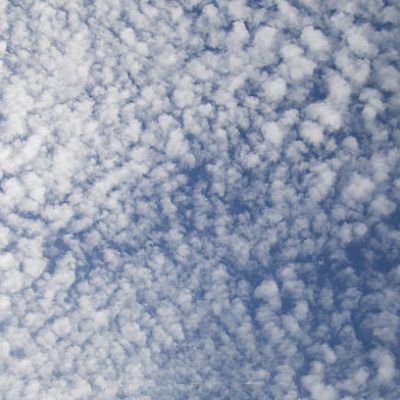
Cloud type: Cirrostratus (Cs)